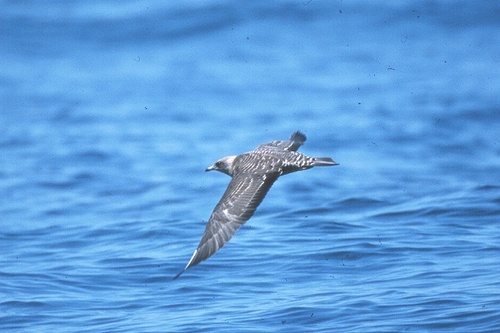
a mid size bird with dark grey and white wings and back, a dark grey tail, a pale grey head with a long pointed grey beak.
a mostly grey bird with some scattered white feathers and a large wingspan.
this is a black and white bird with a white head and a large beak.
this bird is large with gray feathers and a tiny beak.
this gray and white bird has a long wing span and short beak.
a bird with a long wingspan, and a gray and white coloration.
this bird has wings that are grey and has a short bill
this bird is gray and white in color, with a multi colored beak.
a mostly grey bird with white streaks running throughout its body and wings.
a medium sized grey bird, with a short pointed bill.
Species: Long Tailed Jaeger